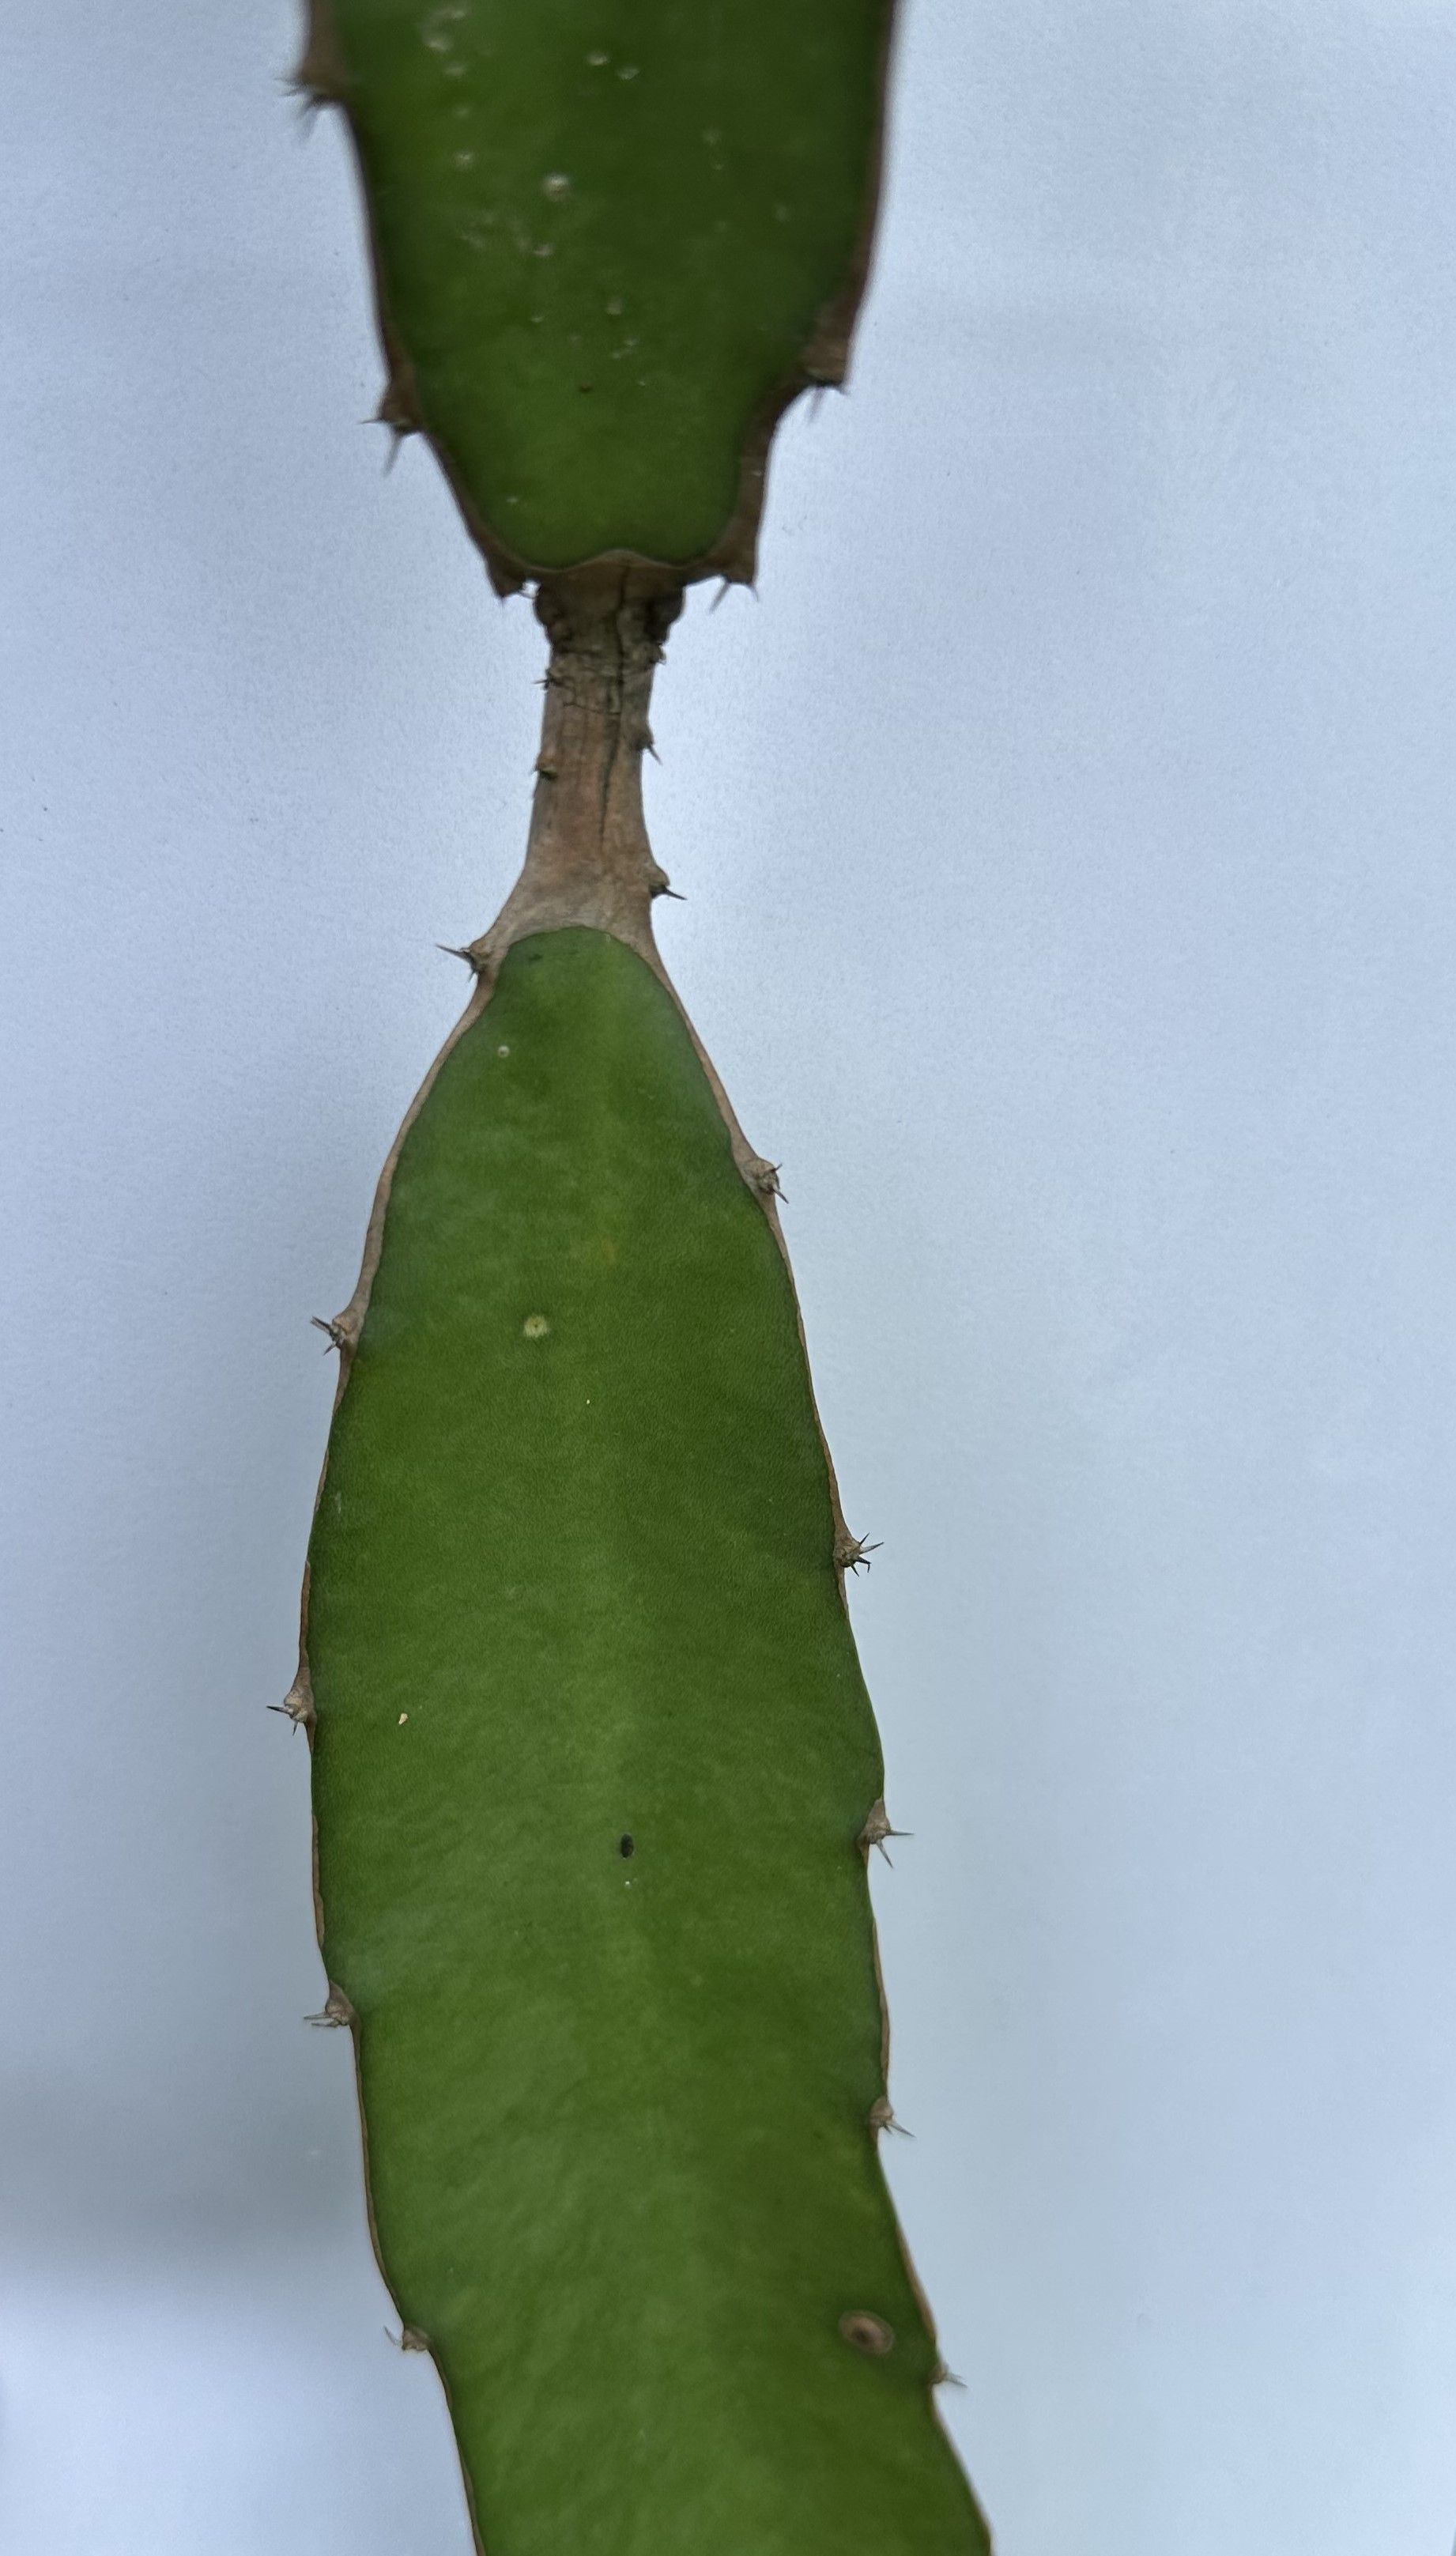
Label: Good leaf